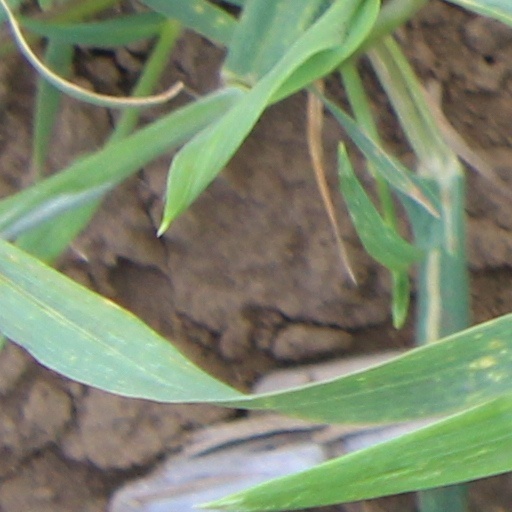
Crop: wheat